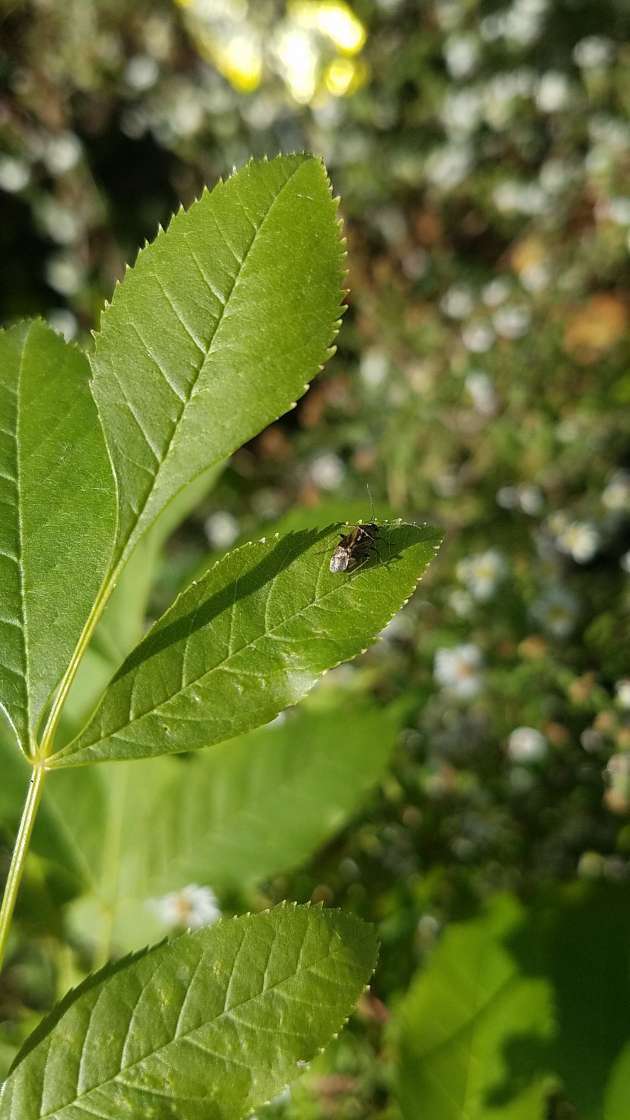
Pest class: lygus_bug